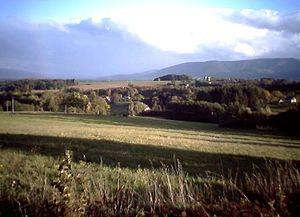
Vělopolí est une commune du district de Frýdek-Místek, dans la région de Moravie-Silésie, en République tchèque. Sa population s'élevait à 287 habitants en 2018.